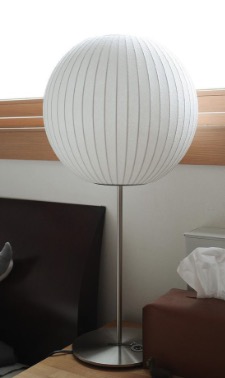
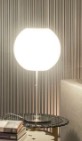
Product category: misc
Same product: yes